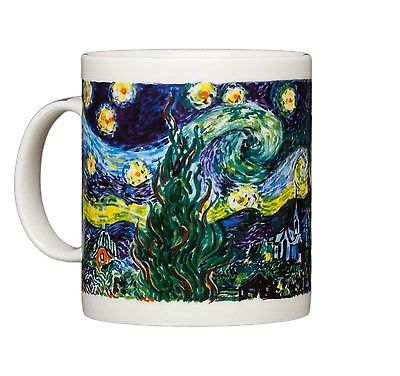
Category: mug